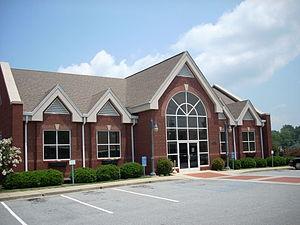
Seneca est une ville du comté d'Oconee, situé en Caroline du Sud, aux États-Unis.